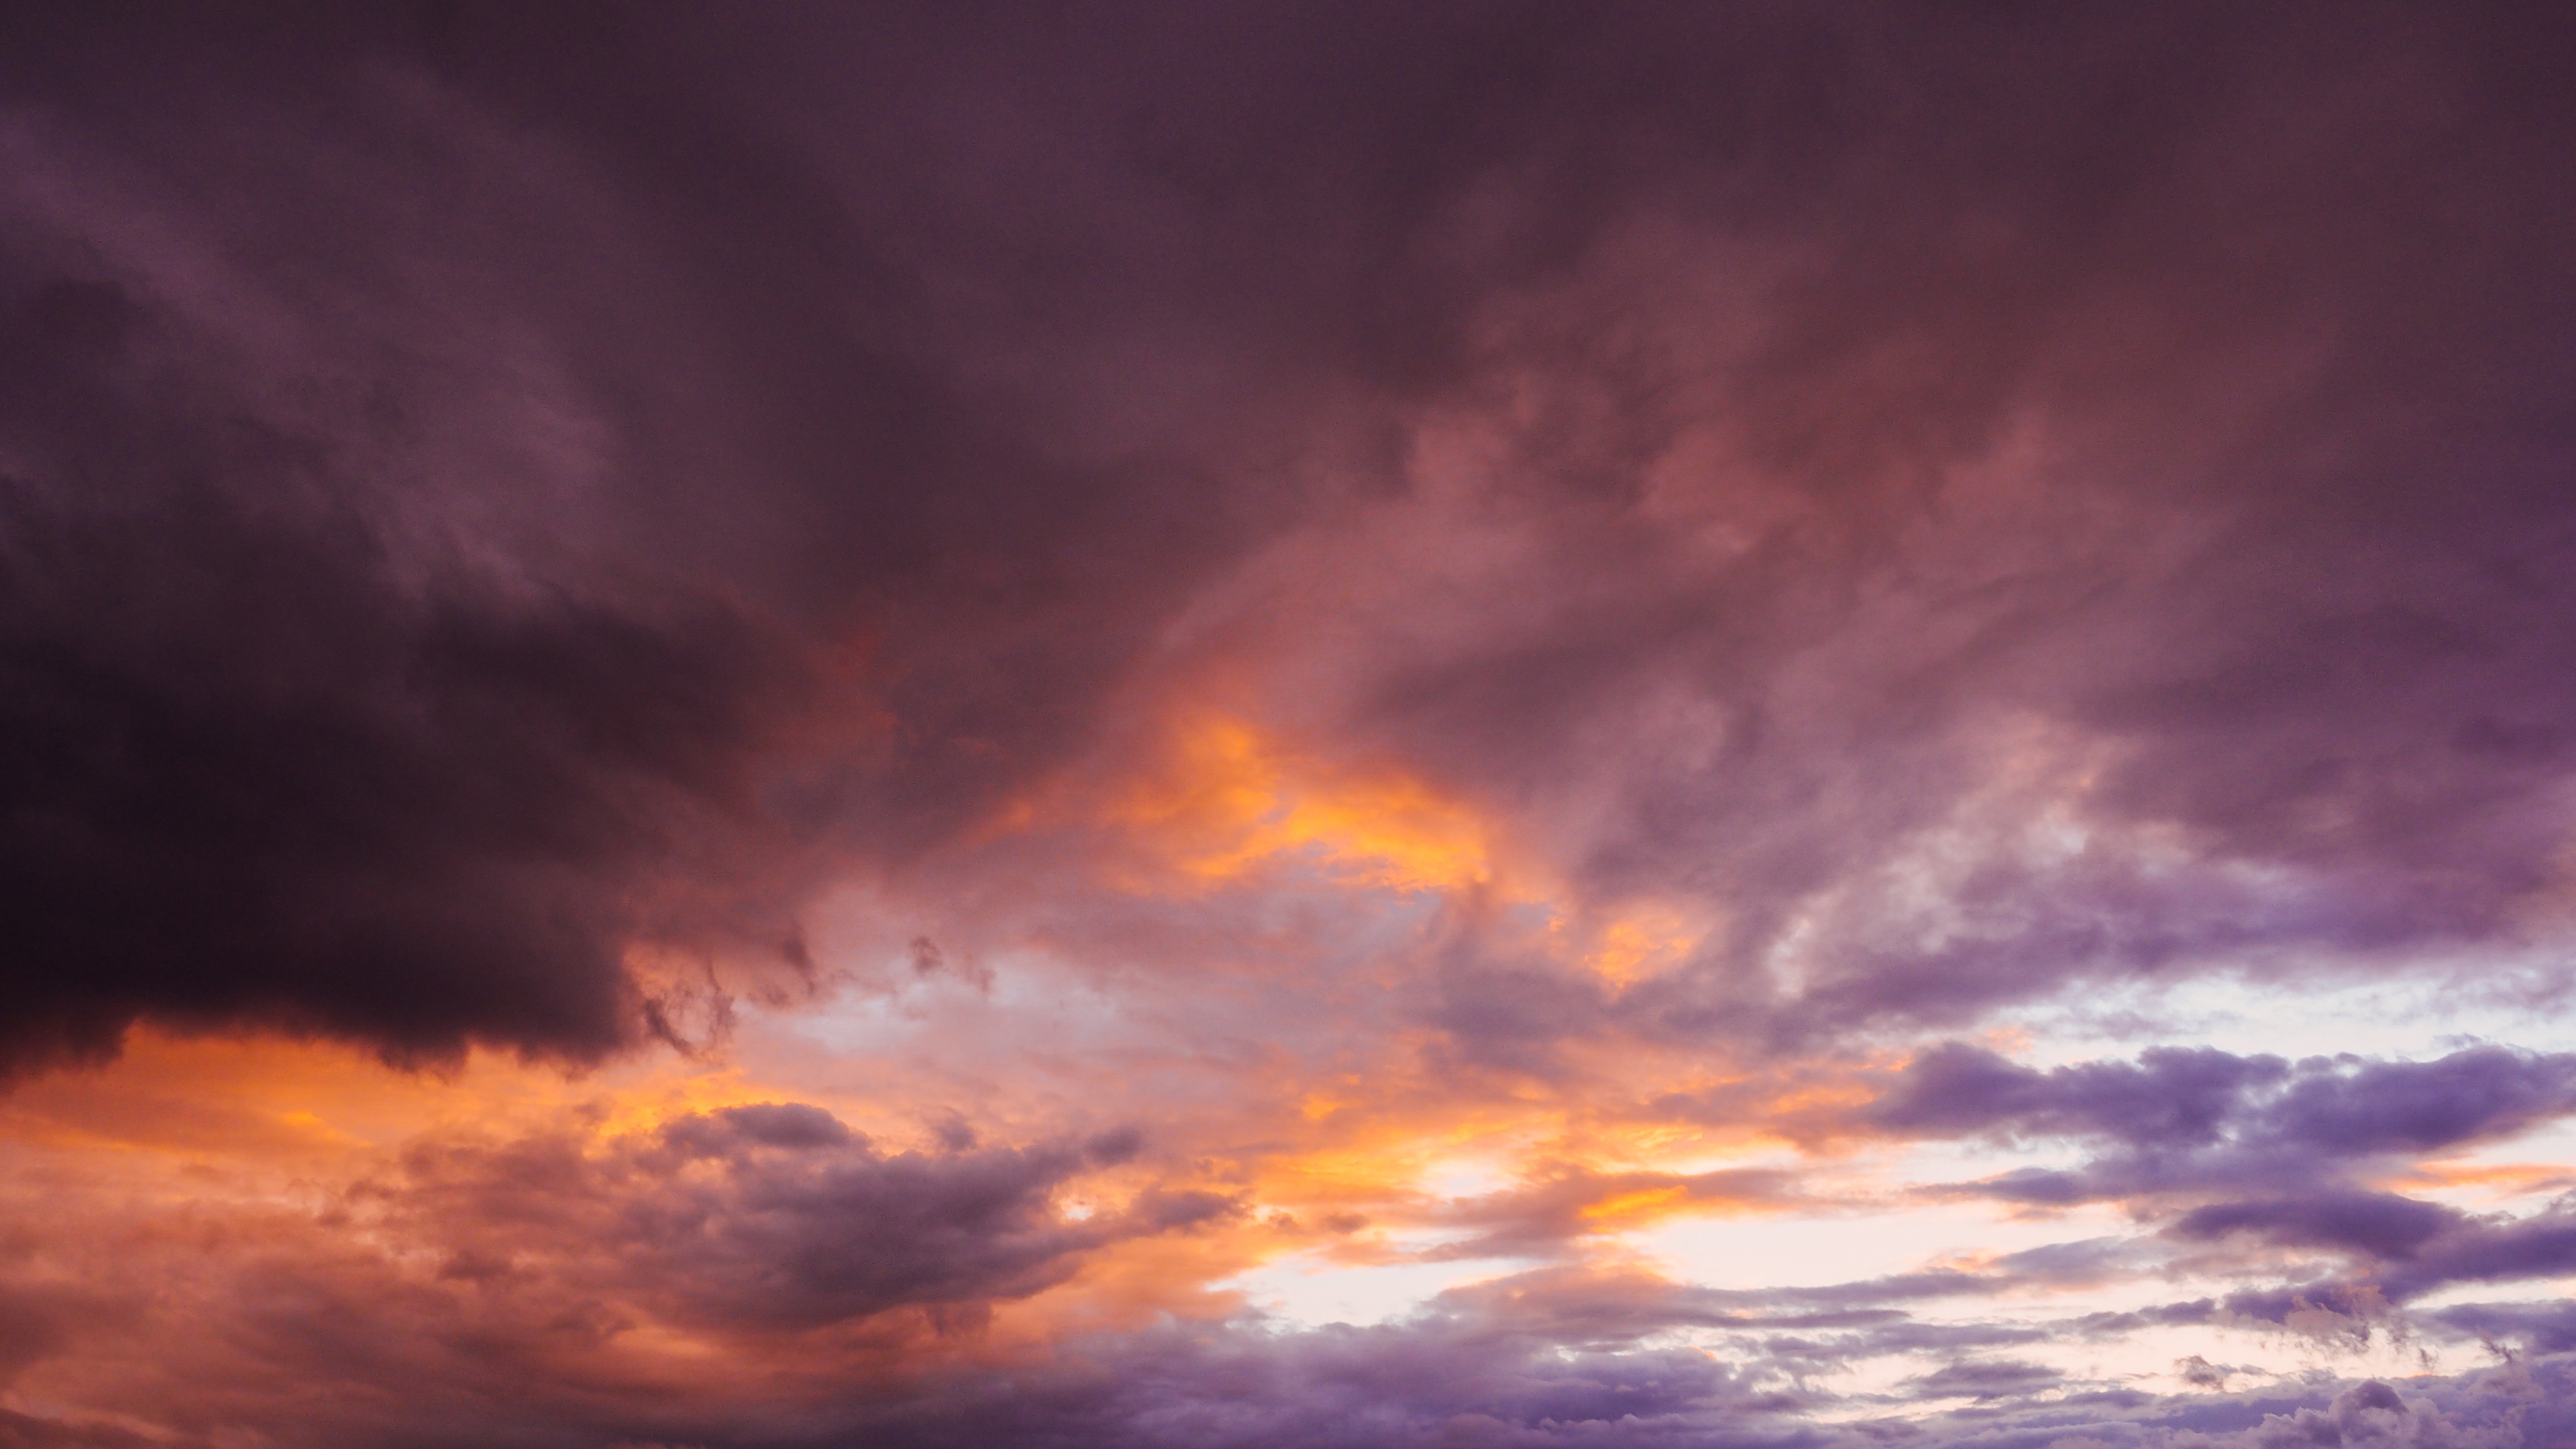
nature, light, cloud, sky, sun, sunrise, sunset, sunlight, cloudy, air, morning, purple, dawn, atmosphere, summer, dusk, wild, environment, evening, orange, spring, high, fluffy, heaven, scenic, color, weather, cumulus, glow, season, cloudscape, wander, outdoors, sunny, clouds, seasonal, climate, day, scene, wanderlust, patterns, oxygen, heavenly, meteorology, afterglow, cloudiness, meteorological phenomenon, ozone, red sky at morning